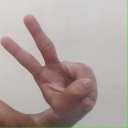
अक्षर: ऐ